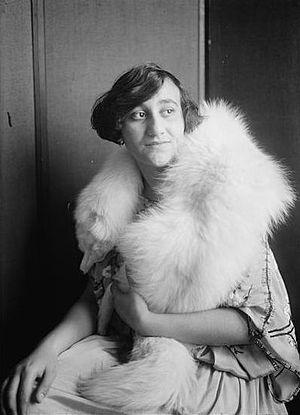
Erika Morini est une violoniste américaine, autrichienne de naissance.